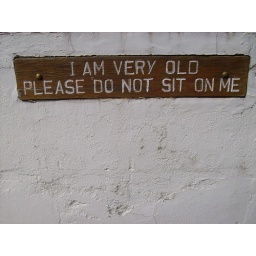
On a wall of an old building in Hout Bay